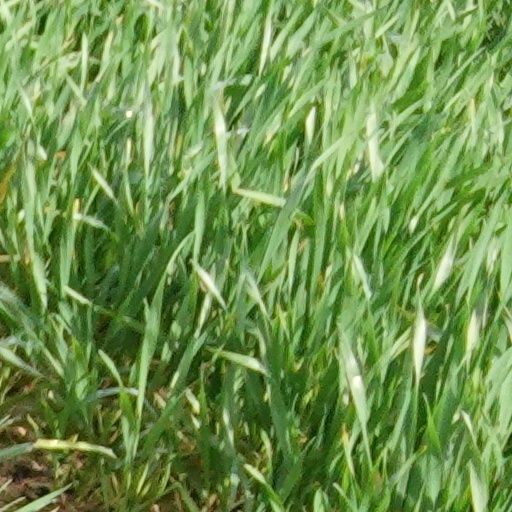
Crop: wheat